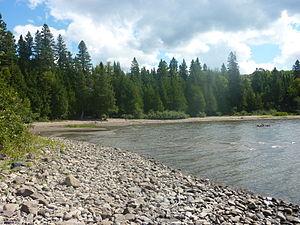
Plage du chalet à Soucy dans la seigneurie du Lac-Matapédia sur le lac Matapédia
Jean-Baptiste Raymond, seigneur du Lac-Matapédia, est un homme d'affaires et homme politique bas-canadien, député de Huntingdon.